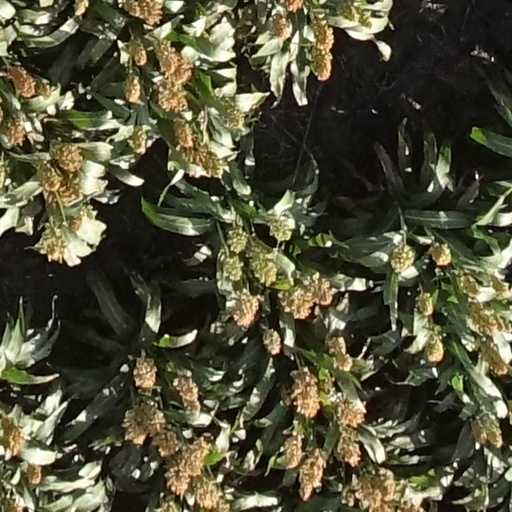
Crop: sorghum